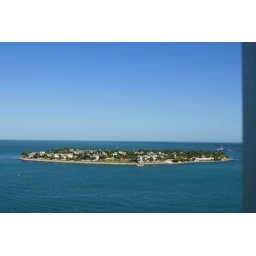
10/20 - Ship is docked in Key West. Island is home to many rich folks...access is by water only.